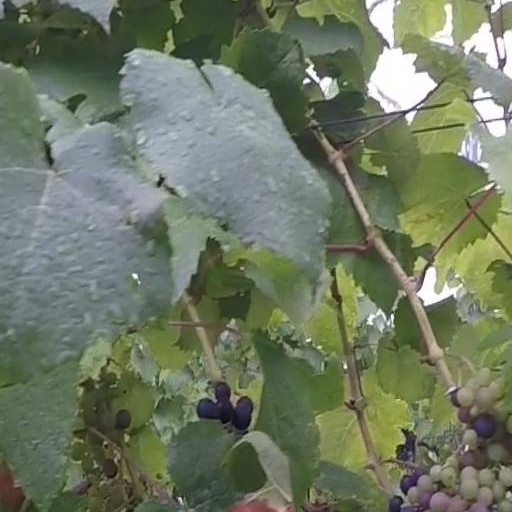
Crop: grape